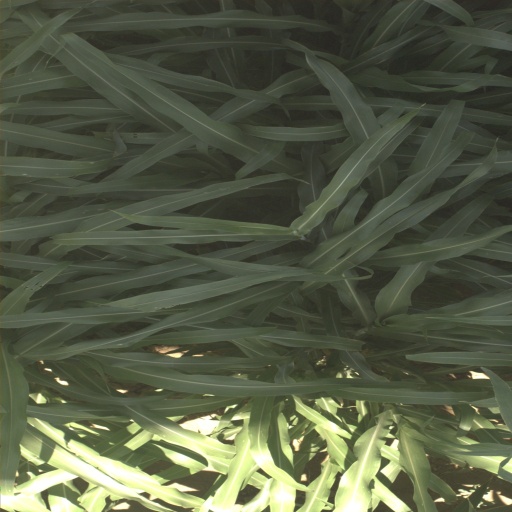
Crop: sorghum